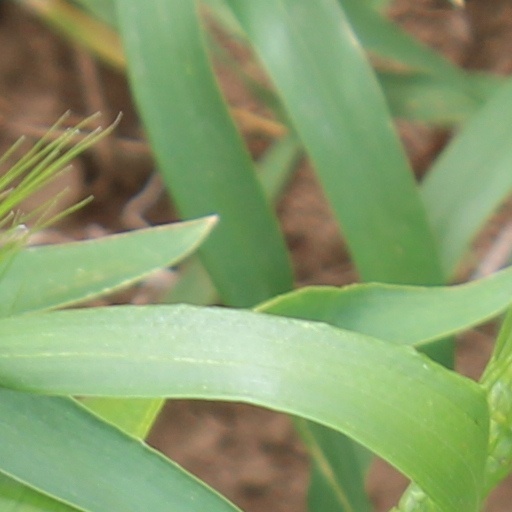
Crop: wheat